2013 Tour de France, Stage 1 to Stage 11

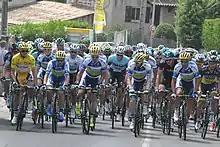
Peloton during the stage

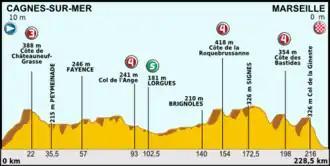
Stage profile

The fifth stage took the riders westwards through Provence, crossing four small categorised climbs before reaching the port of Marseille, finishing at Parc Borély, to the south of the city centre. Mark Cavendish won the stage which was the 24th Tour de France stage victory of his career.